Martin Scheinin

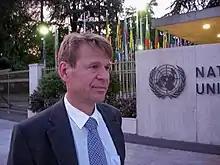
Martin Scheinin in 2009

Martin Scheinin (born 4 November 1954) is an international law scholar who served as the first United Nations Special Rapporteur on human rights and counter-terrorism in 2005–2011. He was selected for this position after serving for eight years (1997–2004) as member of the United Nations Human Rights Committee, the independent expert body monitoring states' compliance with the International Covenant on Civil and Political Rights. While on the committee, he was known as a defendant of the rights of minorities and indigenous peoples and opponent of capital punishment, as well as the drafter of the committee's General Comment No. 29 on states of emergency.